Anže Kopitar

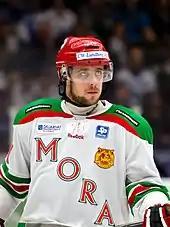
Kopitar in December 2012. He played with Allsvenskan's Mora IK during the 2012–13 NHL lockout.

The 2012–13 NHL season was delayed due to the NHL lockout, so Kopitar joined his younger brother Gašper on Mora IK of the Swedish second-tier league HockeyAllsvenskan, signing a contract with the team for the 2012–13 season. He played 31 games for Mora, scoring 34 points, before the NHL lockout ended in January 2013. A shortened, 48-game NHL season commenced, Kopitar recorded 10 goals, and 32 assists for 42 points in 47 games to once again lead the Kings in scoring, and was named the team's best defensive player. Kopitar and the Kings would go on another lengthy playoff run as the defending champions but unable to defend their title as they lost in five games to the Presidents' Trophy-winning and eventual Stanley Cup champion Chicago Blackhawks. Kopitar finished the 2013 playoffs by playing in all 18 games with three goals and six assists for nine points recorded.